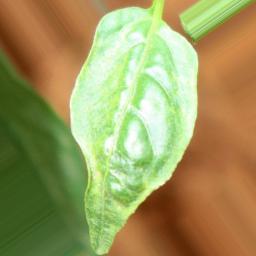
Label: mites_and_trips